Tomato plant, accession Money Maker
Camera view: bottom (45 deg); turntable rotation: 150 degrees
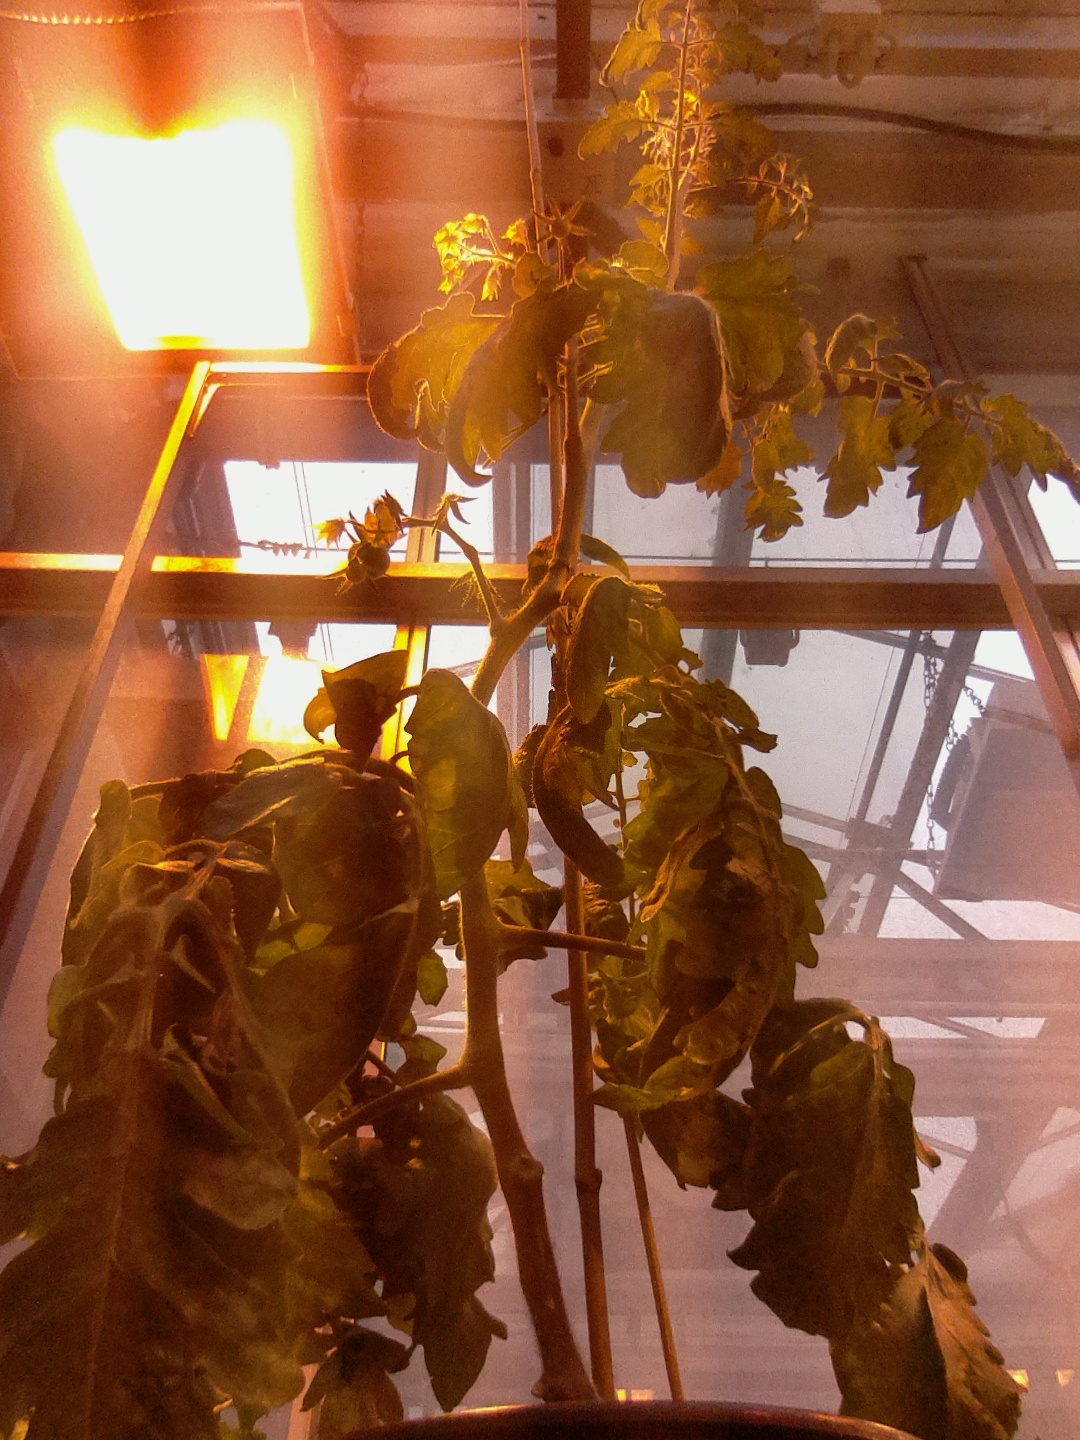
BBCH growth stage 71: 10%-20% of final fruit size